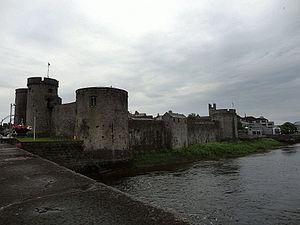
Château du Roi Jean, Limerick, juin 2012, vue depuis le pont de Thomond
Le château du Roi Jean est un château-fort édifié sur King’s Island, une île située sur le fleuve Shannon dans le quartier médiéval de la ville de Limerick, au sud ouest de l’Irlande.